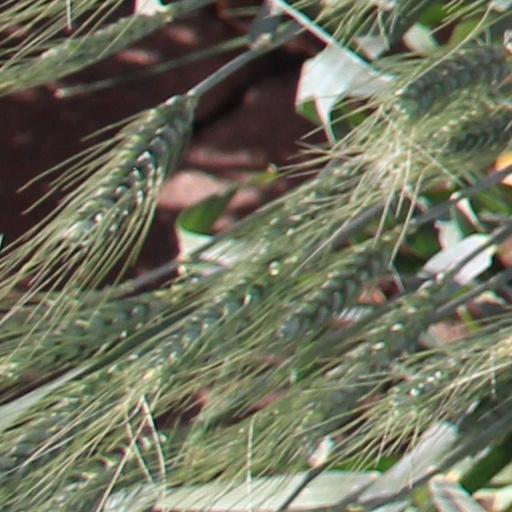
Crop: wheat